National Institute for the Empowerment of Persons with Visual Disabilities

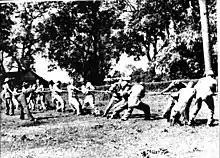
Blind persons at the Training Centre for the Adult Blind at Dehradun play Tug-of-War, 1951

National Institute for the Empowerment of Persons with Visual Disabilities (Divyangjan), Dehradun (formerly known as National Institute for the Visually Handicapped) is a premier organisation under the administrative control of Department of Empowerment of Persons with Disabilities (Divyangjan), Ministry of Social Justice and Empowerment, Government of India. Institute is training centre for the blind, located in an area of about 43 acres on Mussoorie-Dehradun Highway. It is also engaged in production of Braille literature, aids and appliances for visually disabled people. It also undertakes research and developmental activities ensuring emergence of disability inclusive policies, programmes and practices. The institute is governed by the Management & Advisory Bodies.